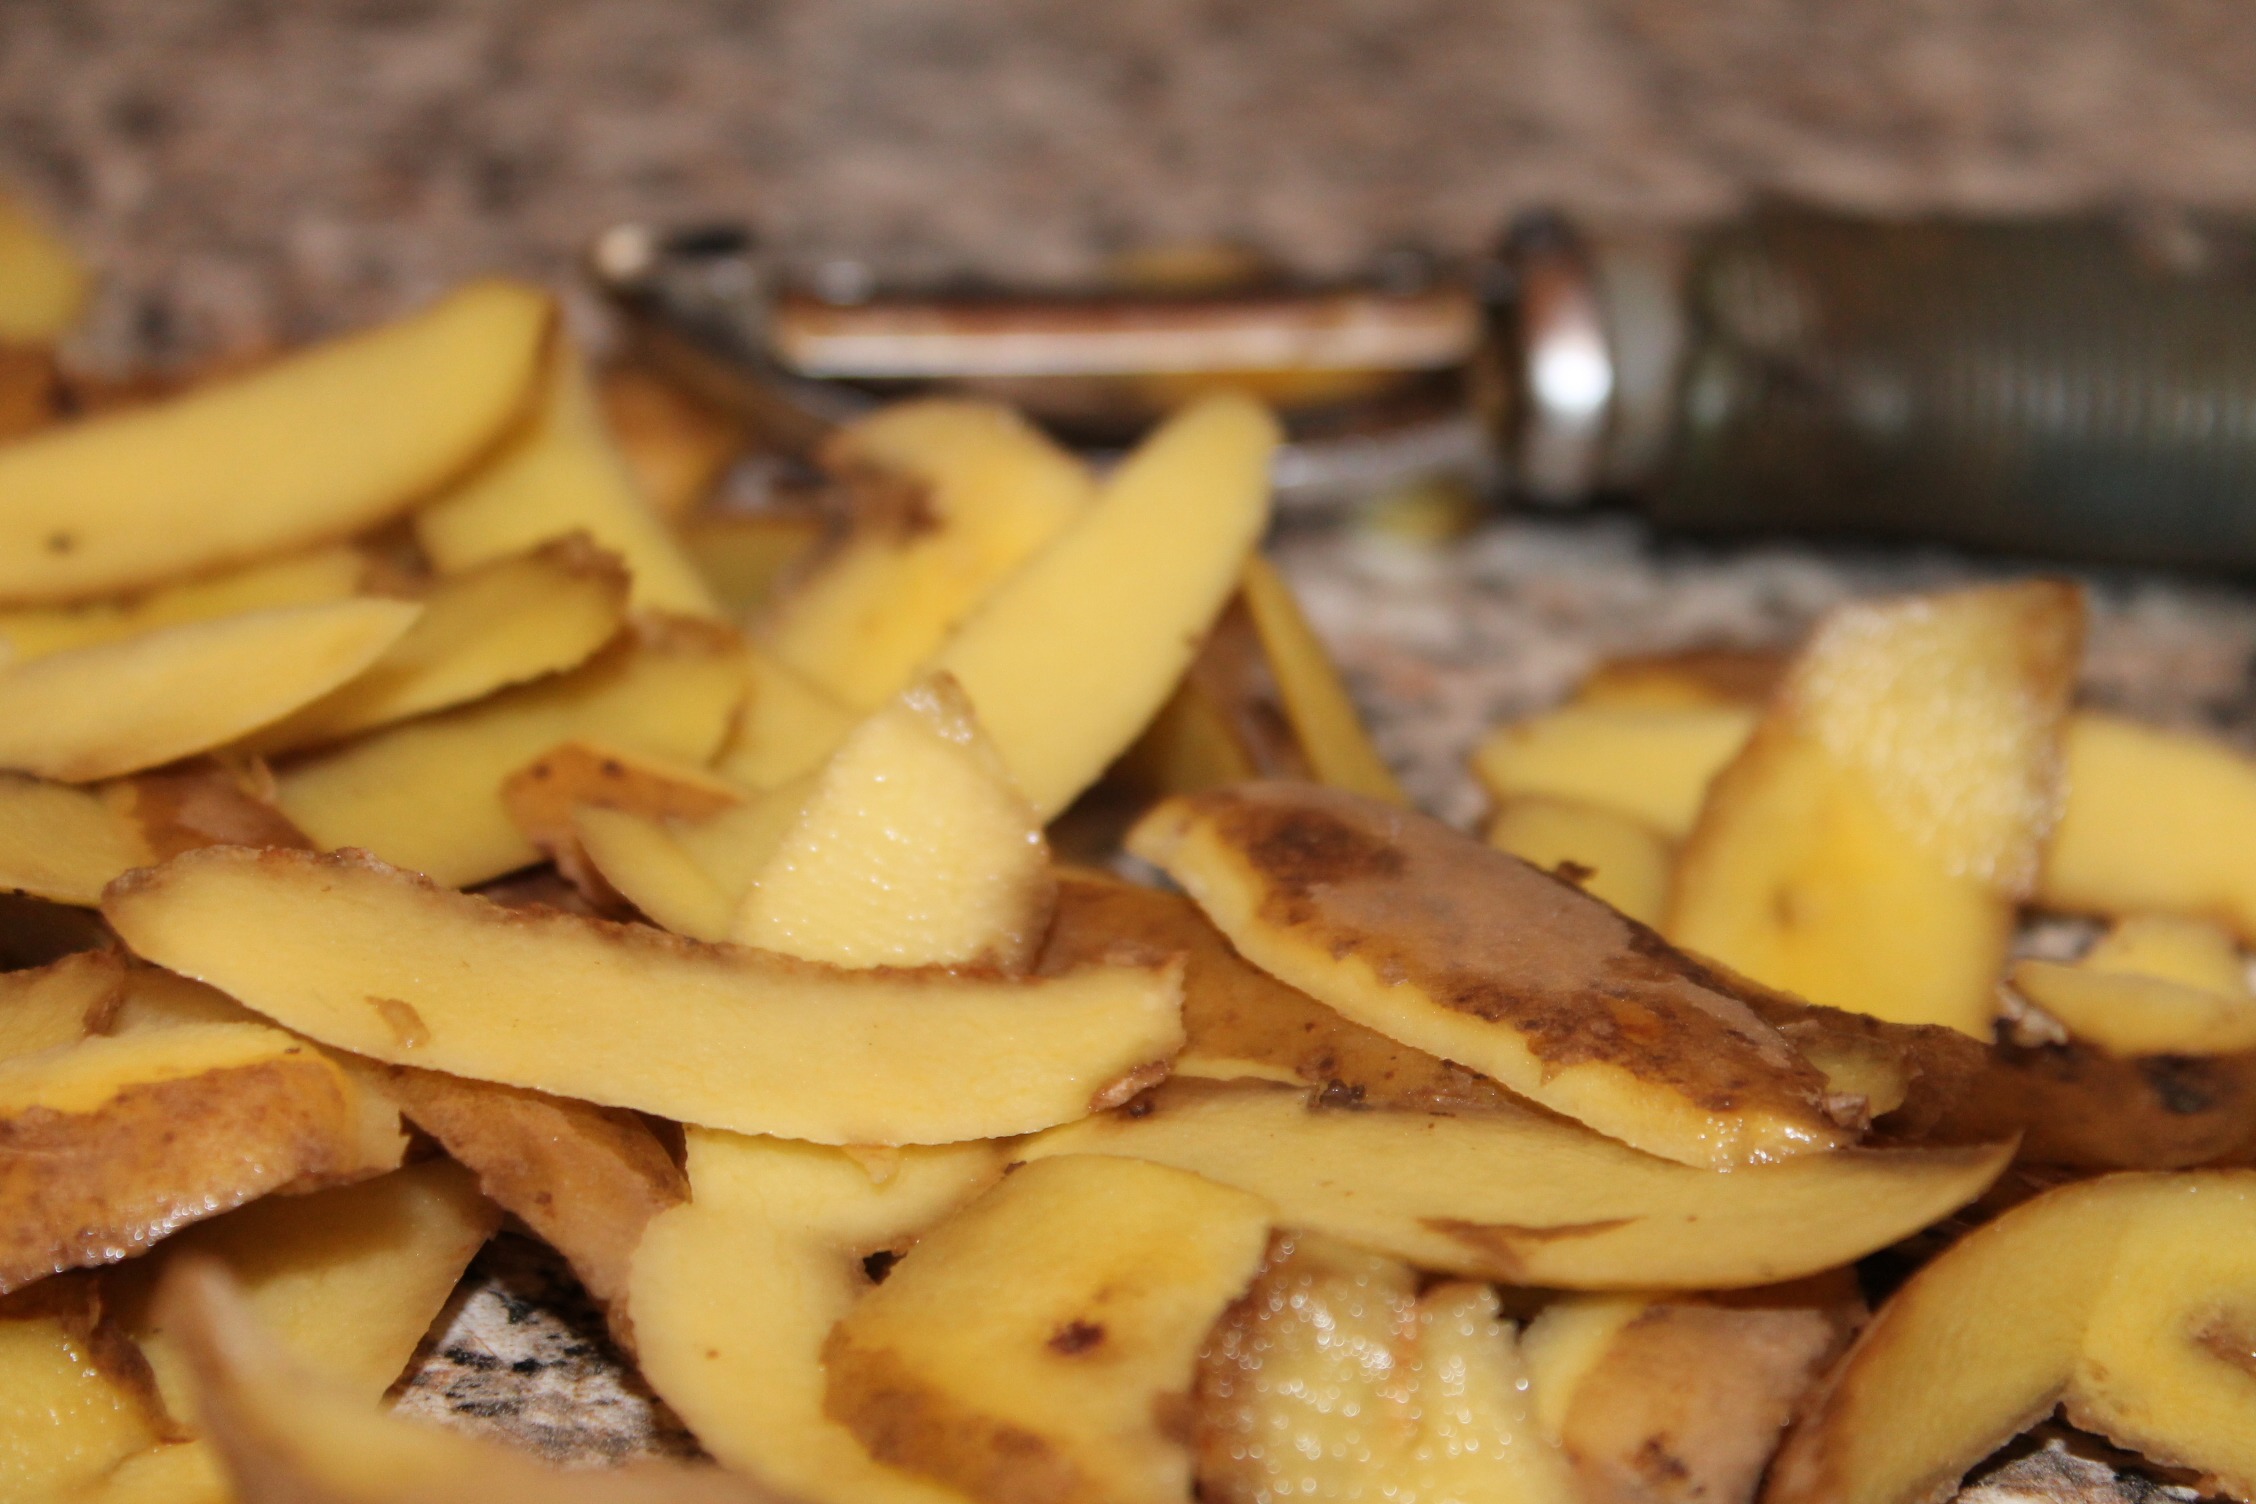
plant, fruit, dish, food, produce, vegetable, banana, shell, peel, french fries, flowering plant, junk food, root vegetable, potato dish, organic waste, land plant, banana family, kitchen work, peel potatoes, potato skins